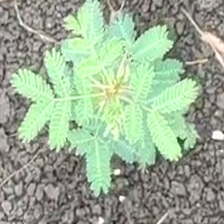
Weed species: Dwarf_cassia_(Chamaecrista pumila)